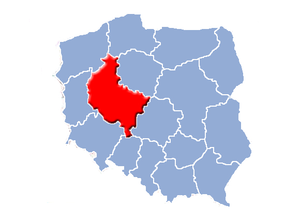
Województwo wielkopolskie
Voivodskabet Storpolens beliggenhed i Polen
Województwo wielkopolskie er en administrativ del i det centrale Polen, et af de 16 voivodskaber der blev skabt efter den administrative reform i 1999. Voivodskabets hovedstad er Poznań. Voivodskabet storpolen har et areal på 29.826 km² og 3.498.733 indbyggere, befolkningstætheden er på 117.3 personer pr km². Voivodskabet er opkaldt efter den historiske region Wielkopolska, det moderne Storpolen omfatter regionen undtagen nogle sydlige områder.